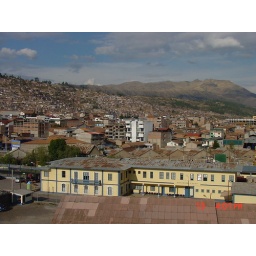
Arrival in Cuzco. View from hotel room 607 window - train station prominent.